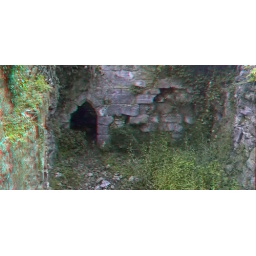
Ruthin Castle Hotel Ruthin in anaglyph 3d Stereo red blue glasses to view